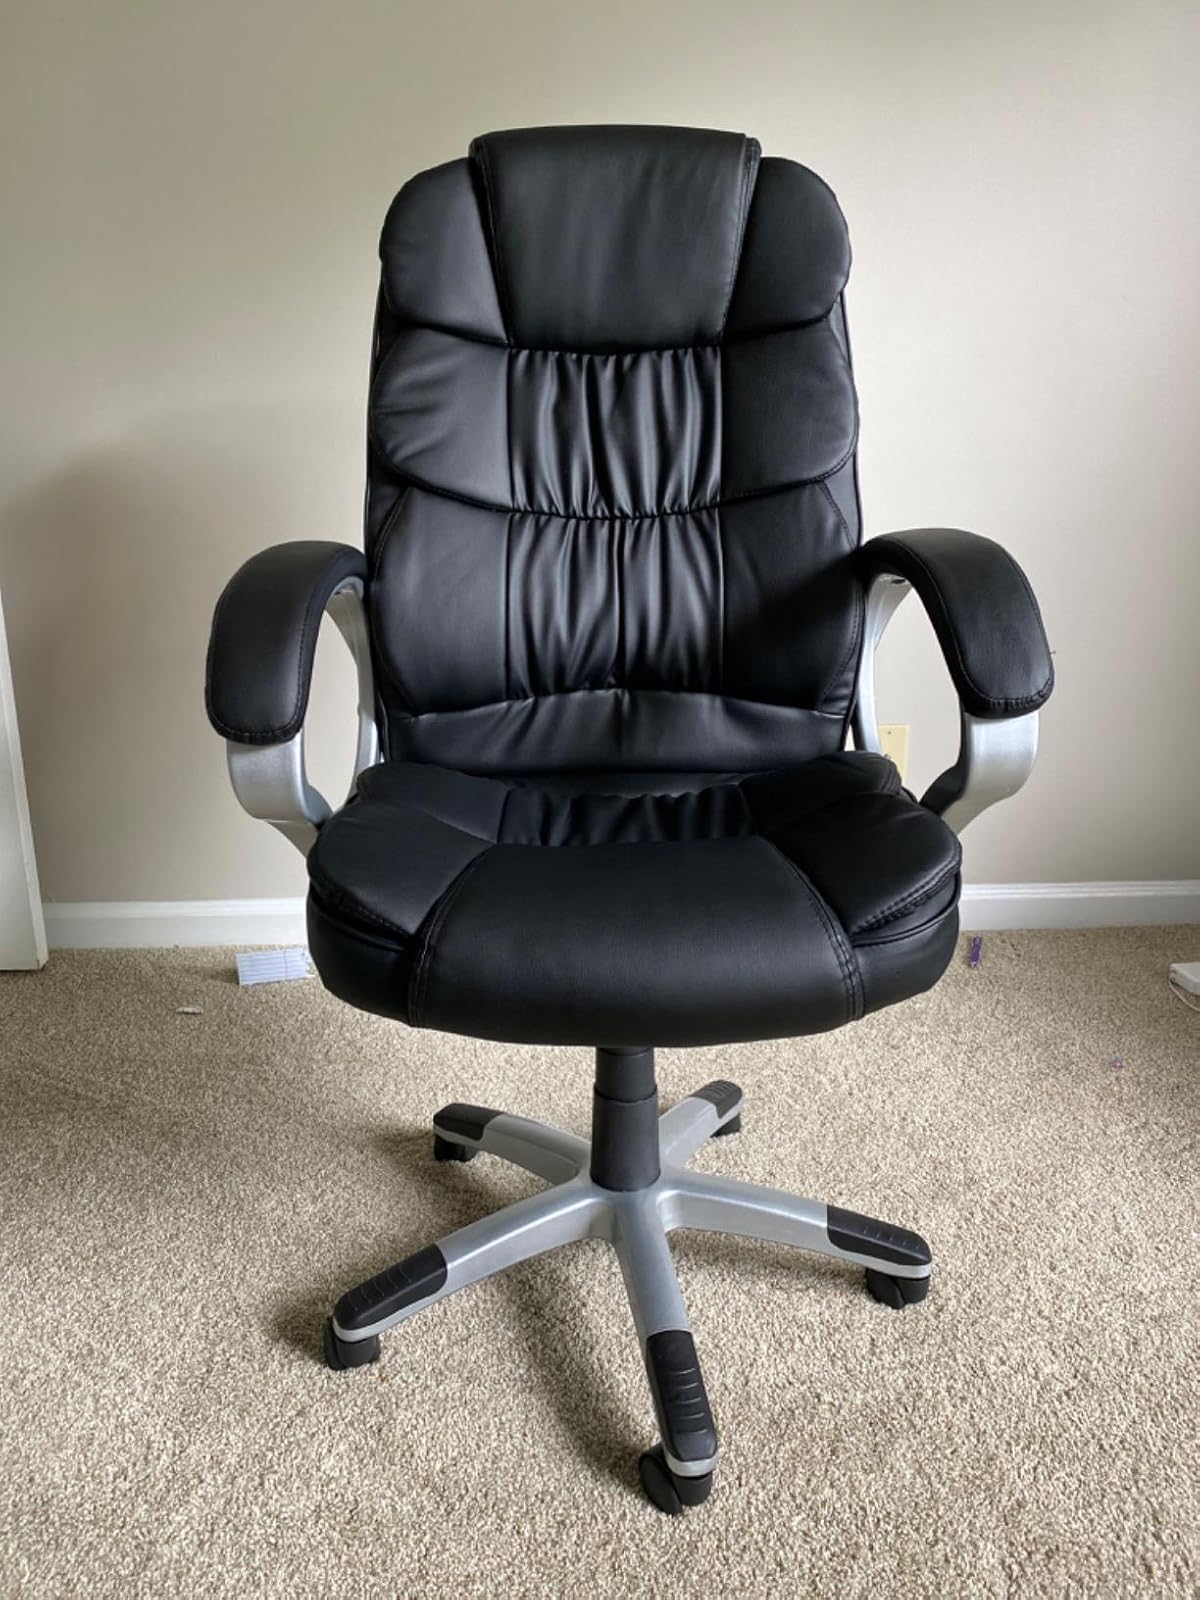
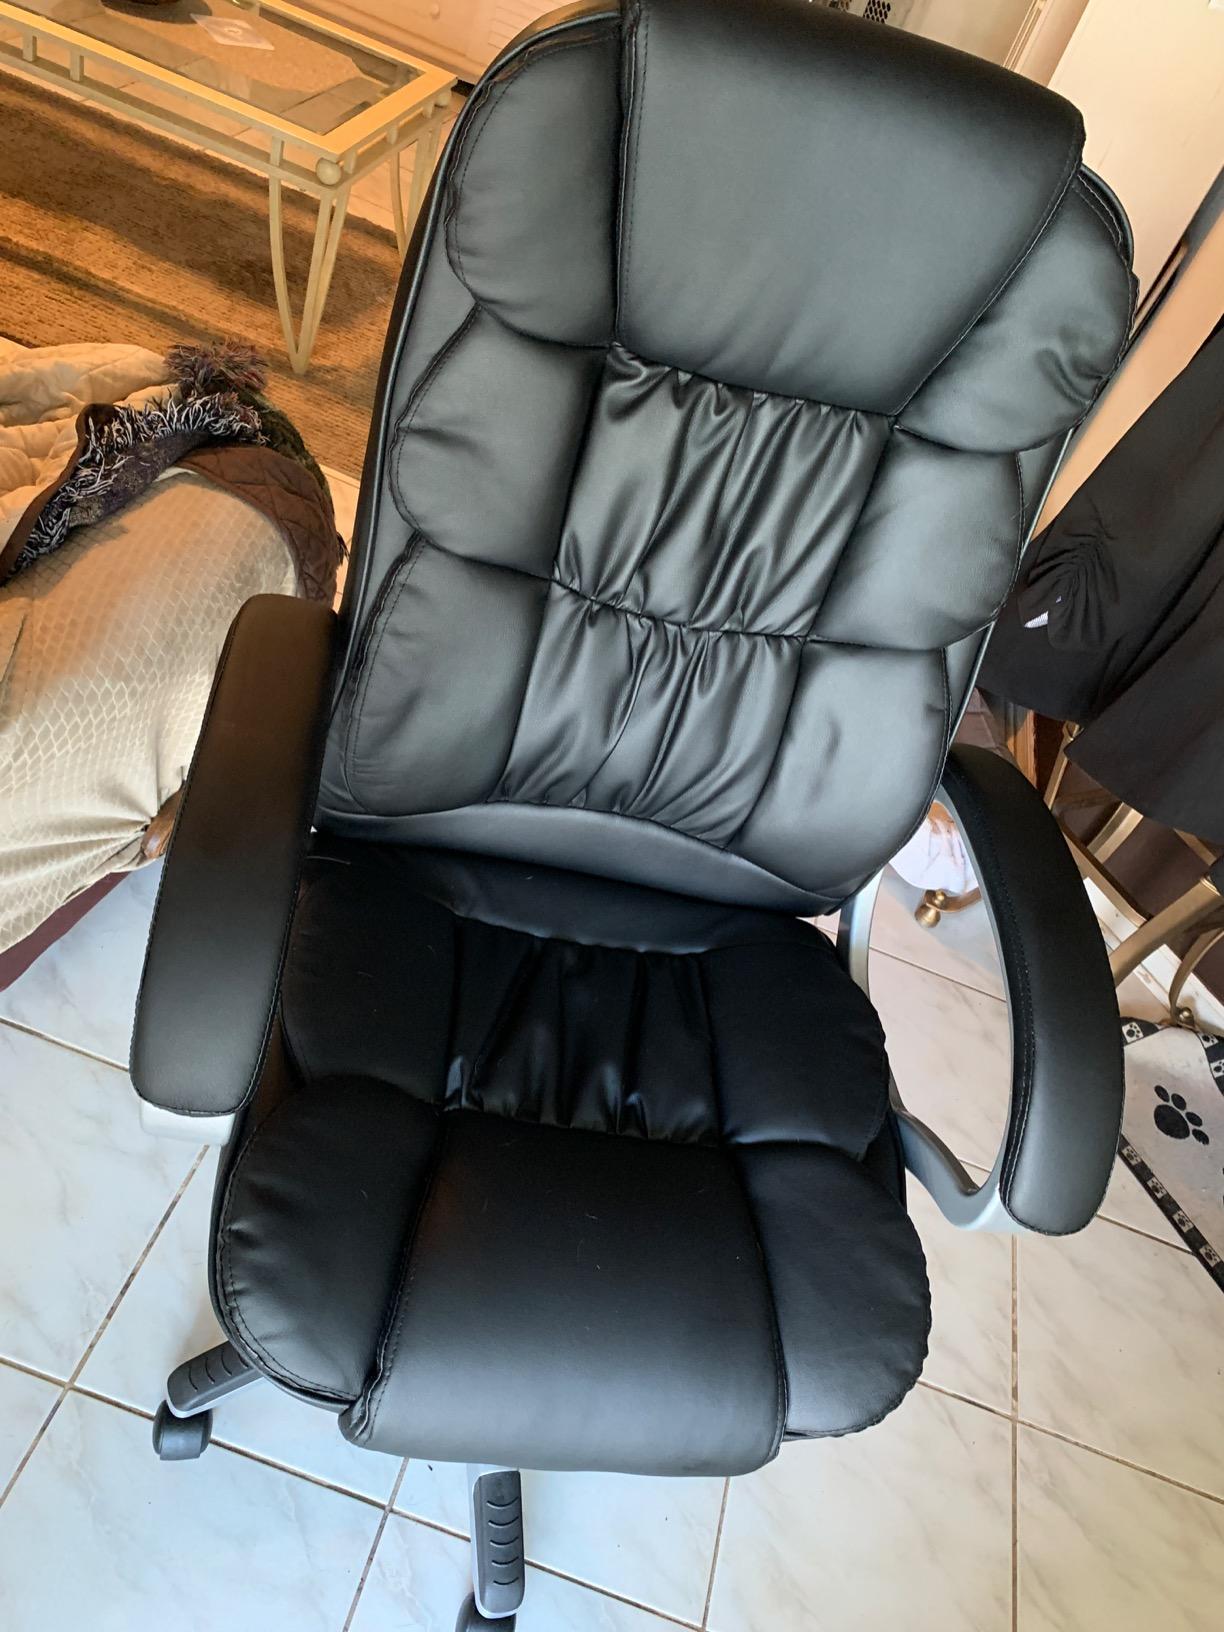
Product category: items_chair
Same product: yes